Claude J. Hunt

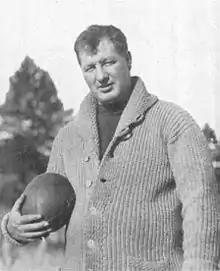
Hunt pictured in "The Tyee 1918", Washington yearbook

Claude J. "Jump" Hunt (August 11, 1886 – February 19, 1962) was an American college football and college basketball coach and athletics administrator. He served as the head football coach at Hillsdale College (1911–1912), Carleton College (1913–1916, 1920–1930), and the University of Washington (1917, 1919), compiling a career college football record of 87–30–6.